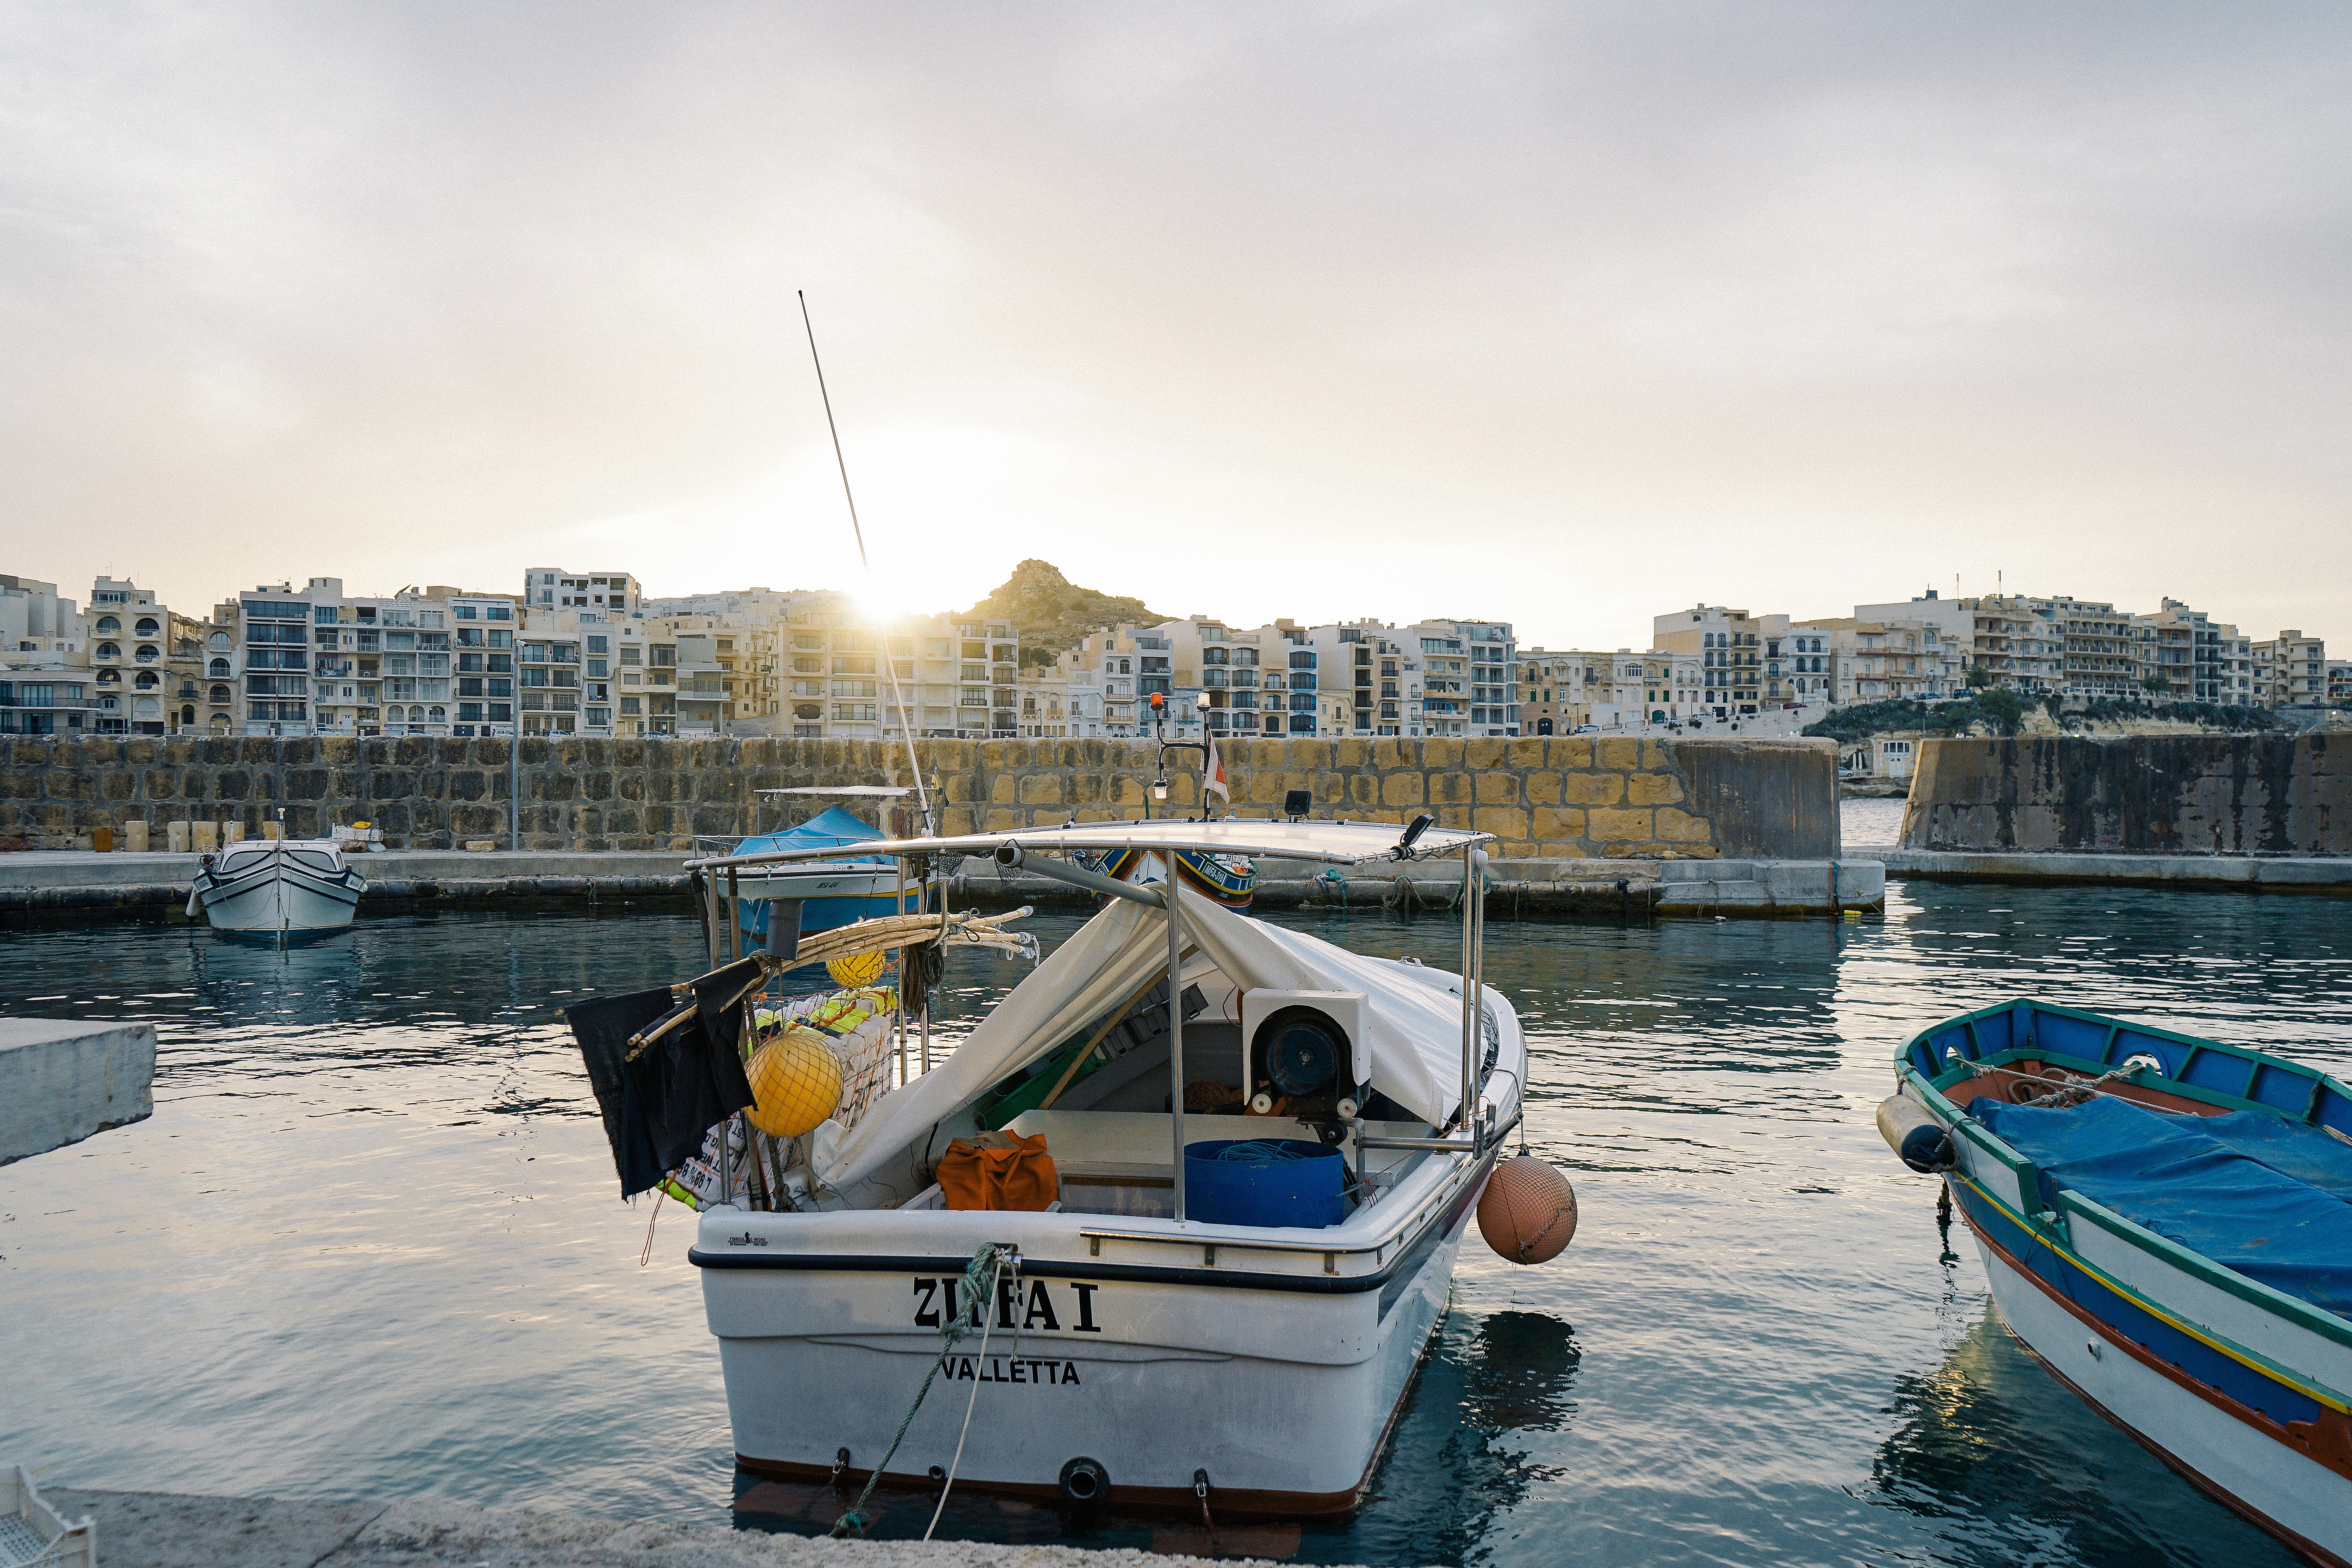
sea, water, dock, boat, river, vacation, vehicle, bay, harbor, marina, port, waterway, boating, watercraft